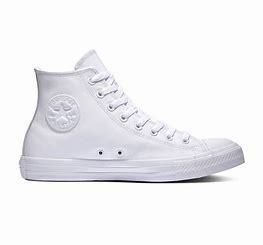
Brand: Converse
Model: Chuck Taylor All Star Hi